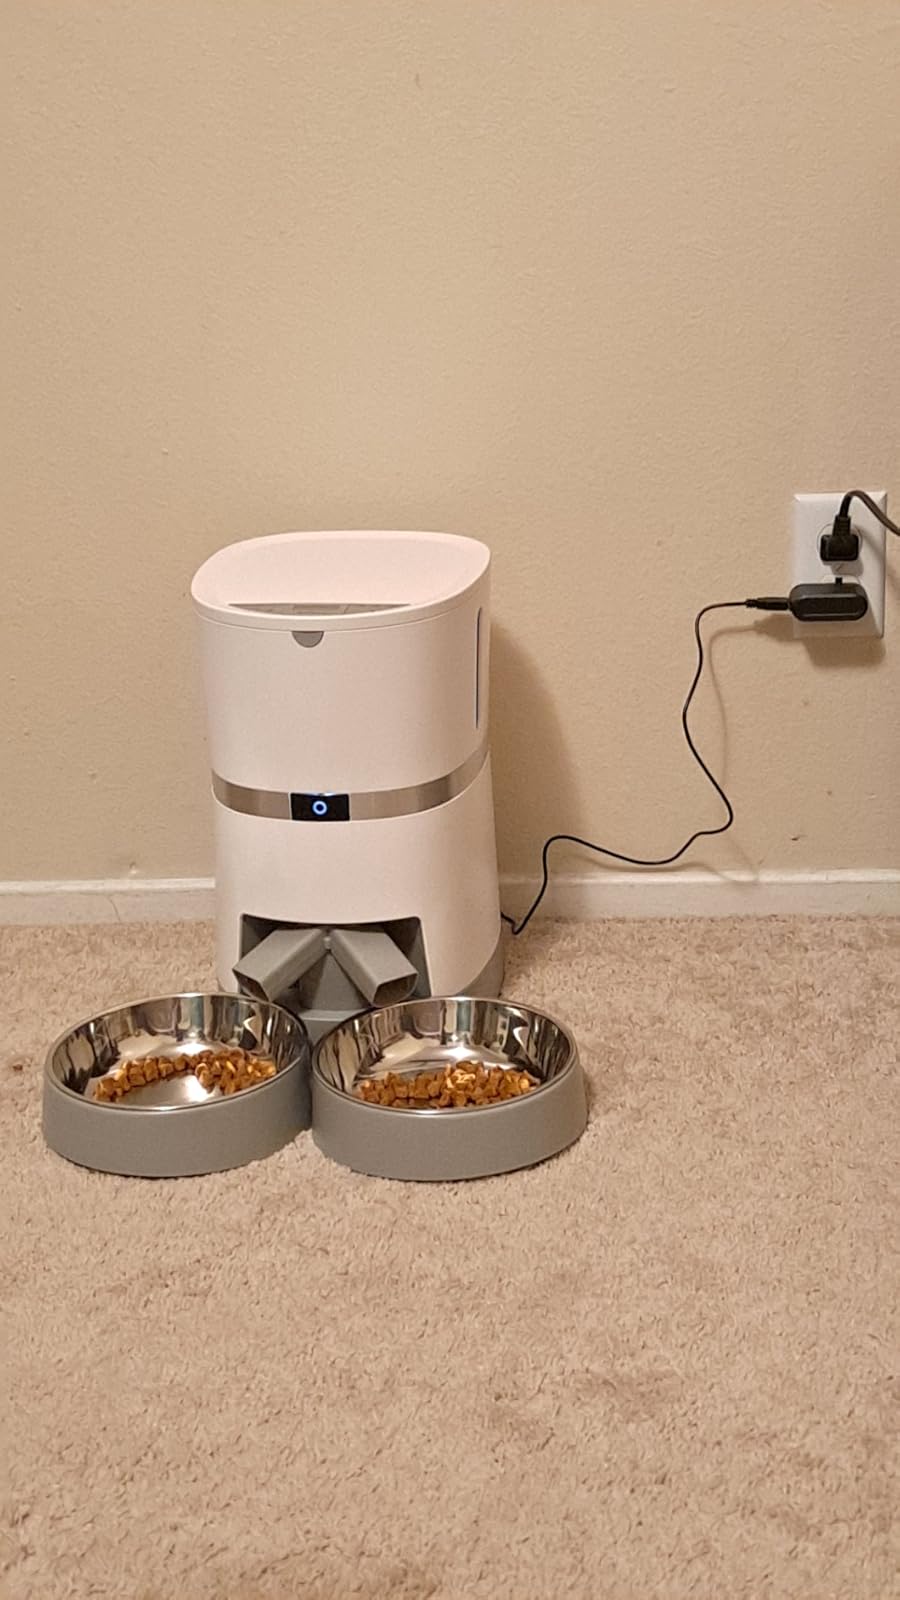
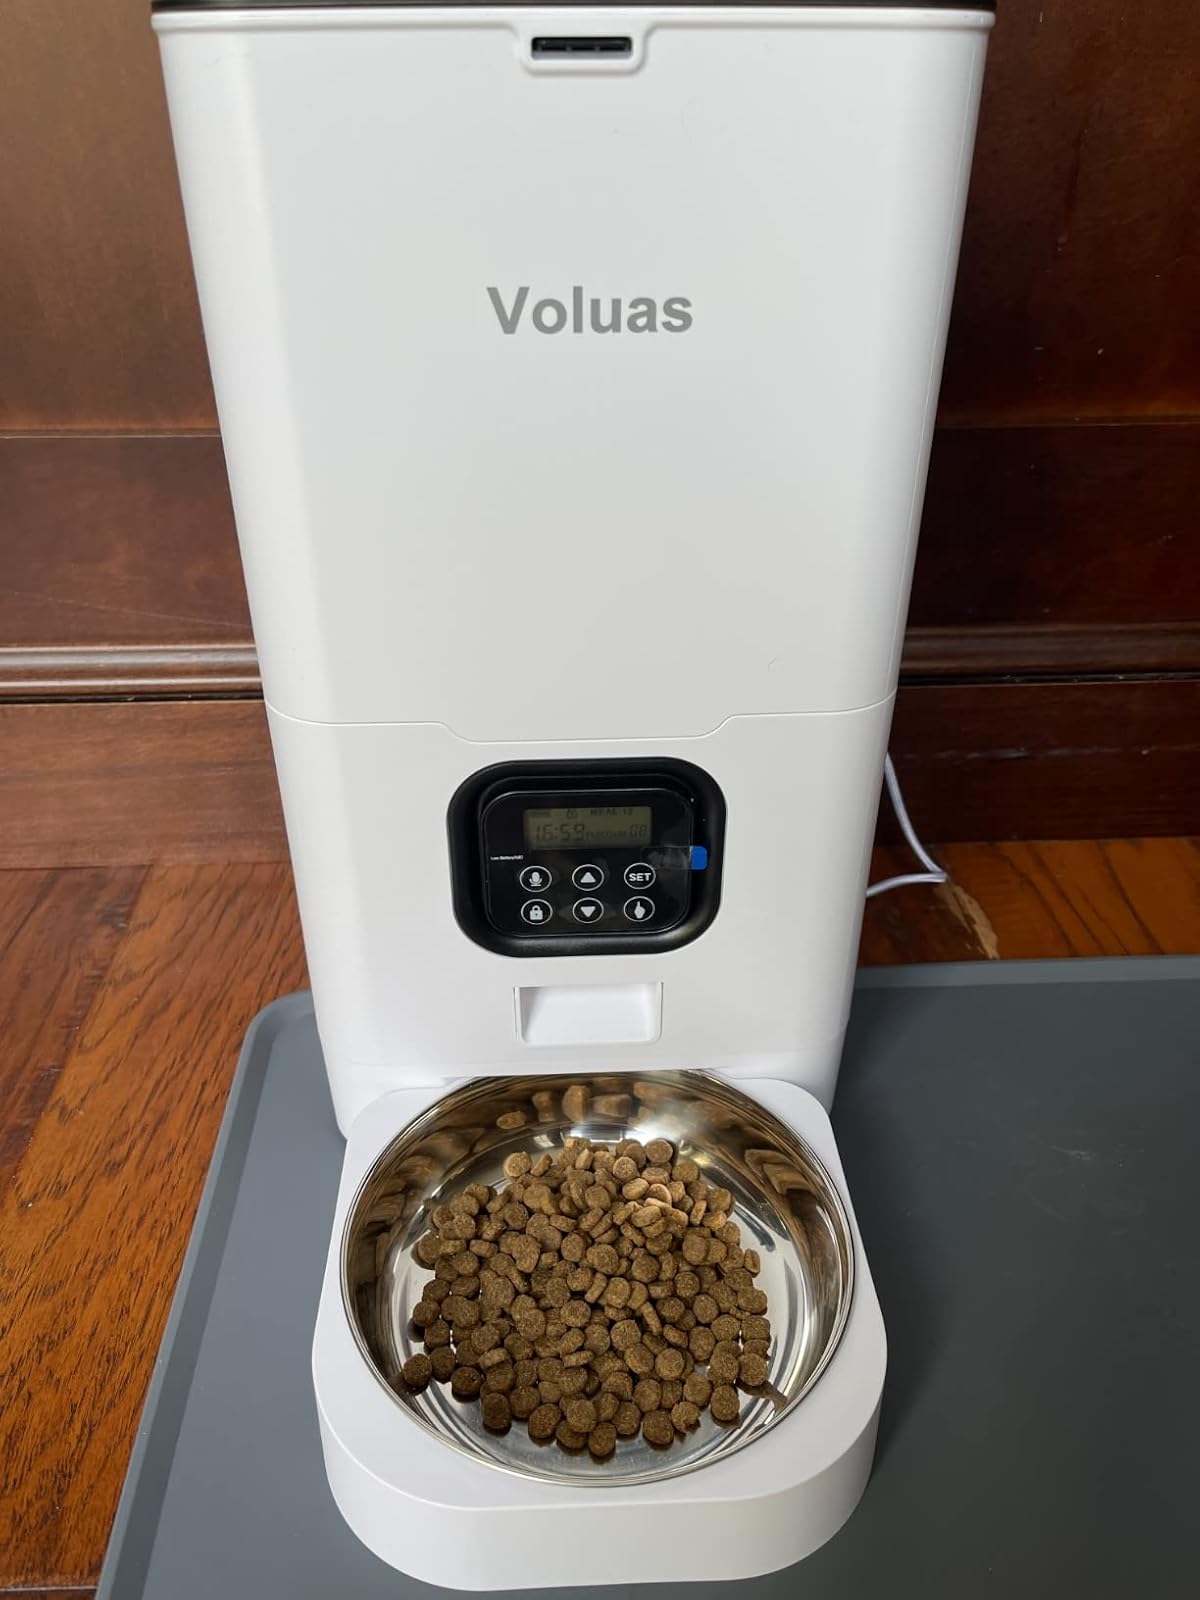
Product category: items_feeder
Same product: no